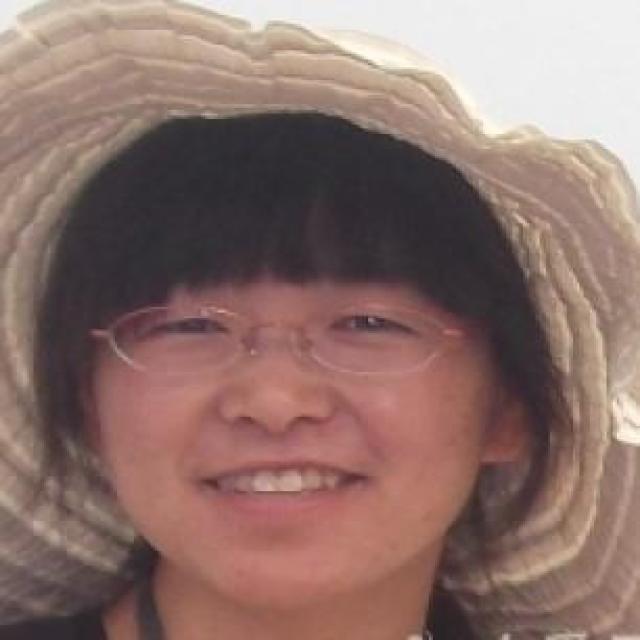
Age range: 21-44